Bronswell Patrick

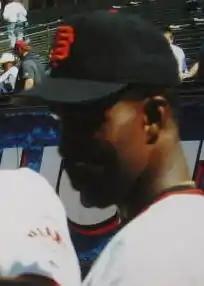
Patrick with the Giants

Bronswell Dante Patrick (born September 16, 1970) is an American former professional baseball relief pitcher. He played in parts of two seasons in Major League Baseball (MLB) and appeared in several international leagues.